London Philharmonic Orchestra

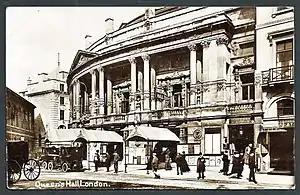
Queen's Hall, destroyed, with many LPO instruments, by bombing in 1941

During the war, the LPO played in the capital and on continual tours of Britain, under Sargent and other conductors, including 50 under Richard Tauber, bringing orchestral concerts to places where they had rarely if ever been given. Many of the players' instruments were lost when the Queen's Hall was destroyed by German bombing in May 1941; an appeal was broadcast by the BBC, the response to which was enormous, with instruments donated by the public enabling the orchestra to continue.